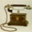
Label: telephone